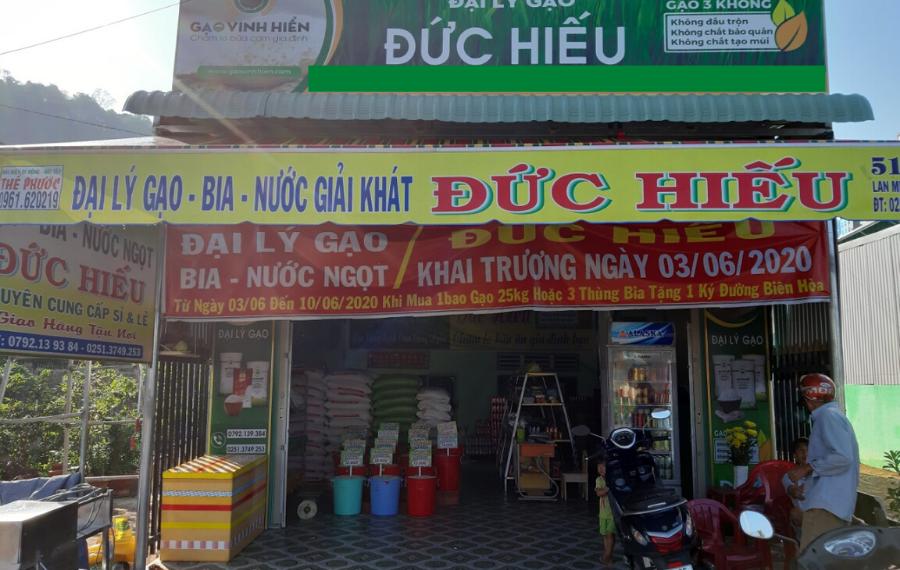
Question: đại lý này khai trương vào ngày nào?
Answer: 03/06/2020